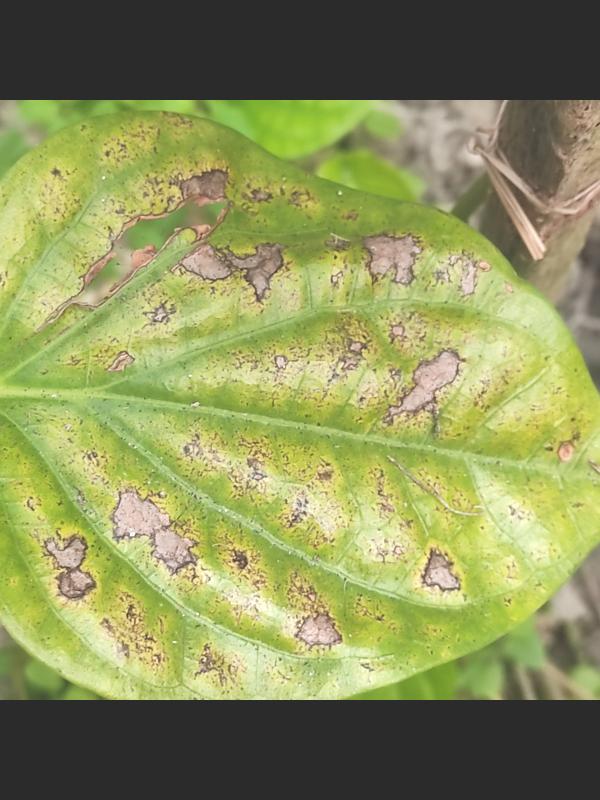
Label: Fungal_Brown_Spot_Disease